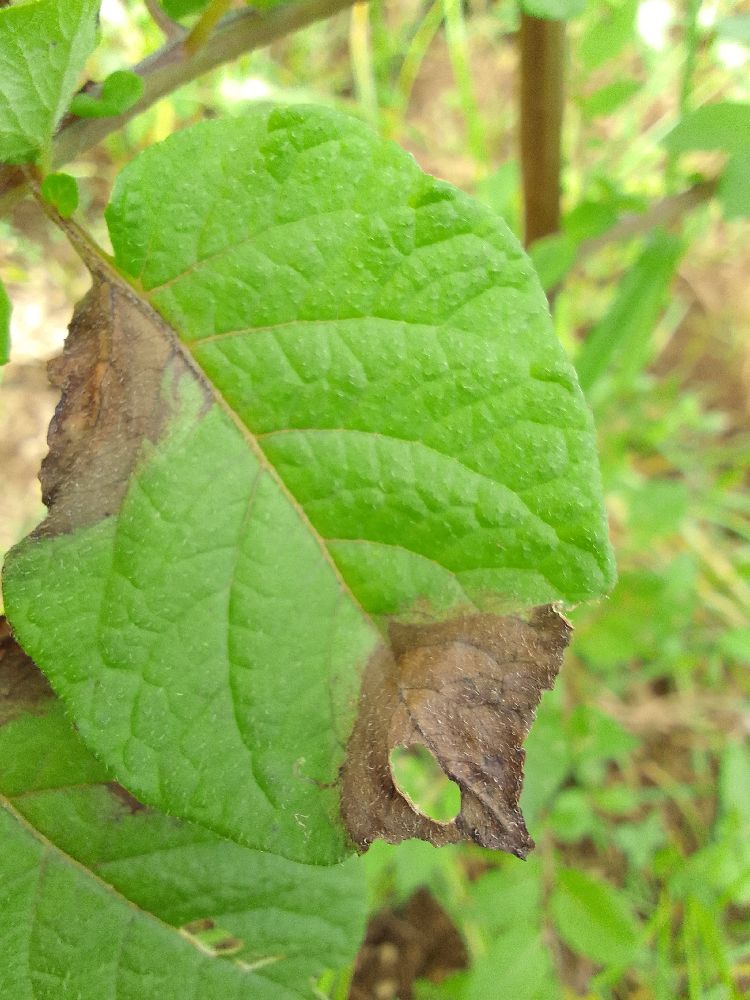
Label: Late blight